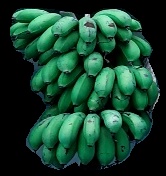
Variety: rasbale
Grade: grade2